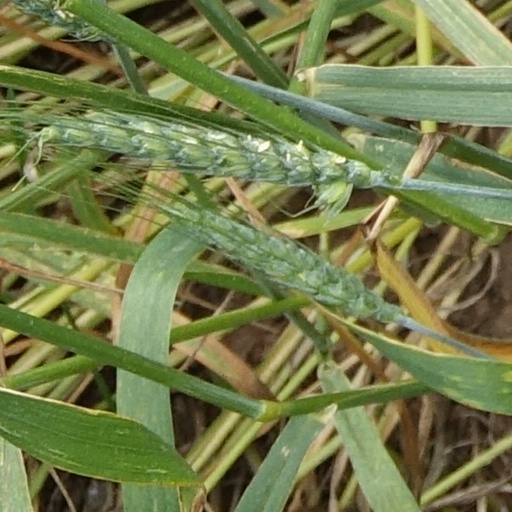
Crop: wheat